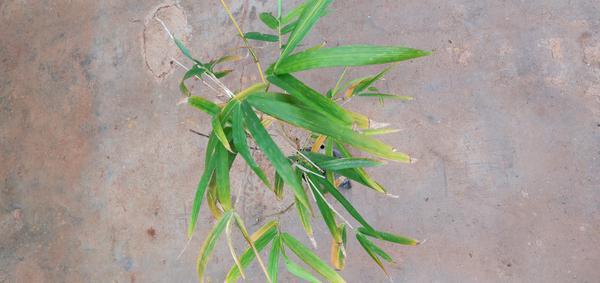
Plant: Bamboo